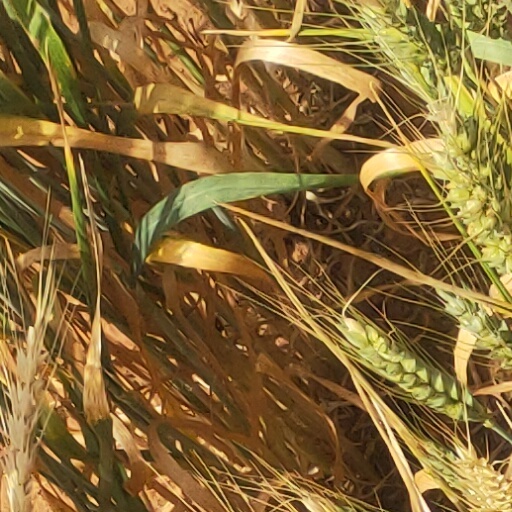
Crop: wheat